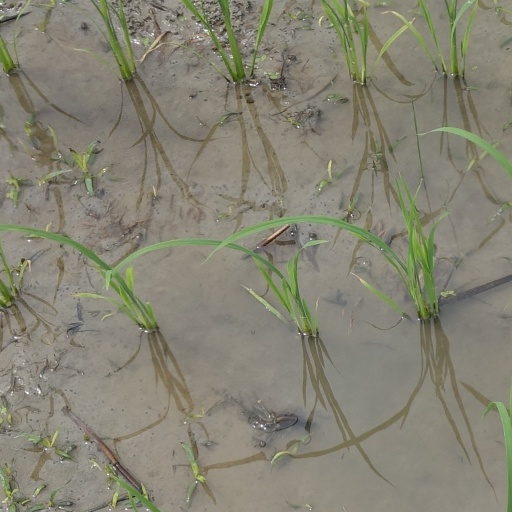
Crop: rice